Isabelle Leymarie

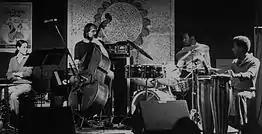
Playing at the New Morning in Geneva

As a pianist she performed in particular with the "Cotton Club Orchestra" (Harlem), Melba Liston (New York), Cab Calloway's bass player Jimmy Garret (Japan), Clifford Thornton (Switzerland), as well as with her own groups. She also worked with "Latin bands", and sat in with the Machito orchestra at Livingston College